Danny van Bakel

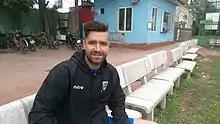
Van Bakel in Vietnam

Danny van Bakel (born 8 December 1983), also known as Nguyễn van Bakel, is a Dutch retired professional footballer who played as a centre-back.